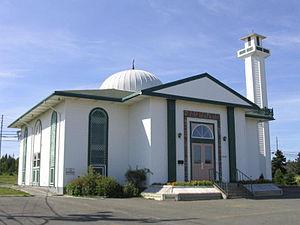
Cet article présente la liste de mosquées du Canada.